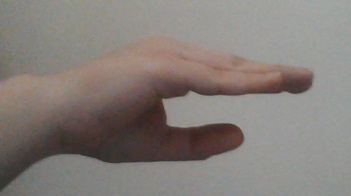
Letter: jeem